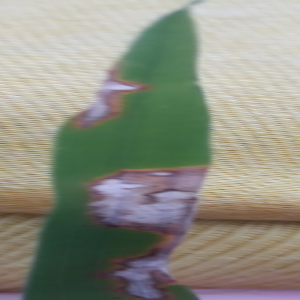
Disease: Blast